Blepharophimosis, ptosis, epicanthus inversus syndrome

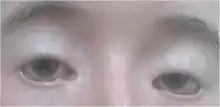
18-year-old female with BPES type 1

Blepharophimosis, ptosis, epicanthus inversus syndrome (BPES) is a rare medical anomaly characterized by the conditions it is named after: blepharophimosis, ptosis and epicanthus inversus. There are two types; type 1 is distinguished from type 2 by including the symptom of premature ovarian insufficiency (POI) in females, which causes menopausal symptoms and infertility in patients as young as 15 years old.